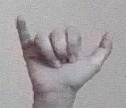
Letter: ya